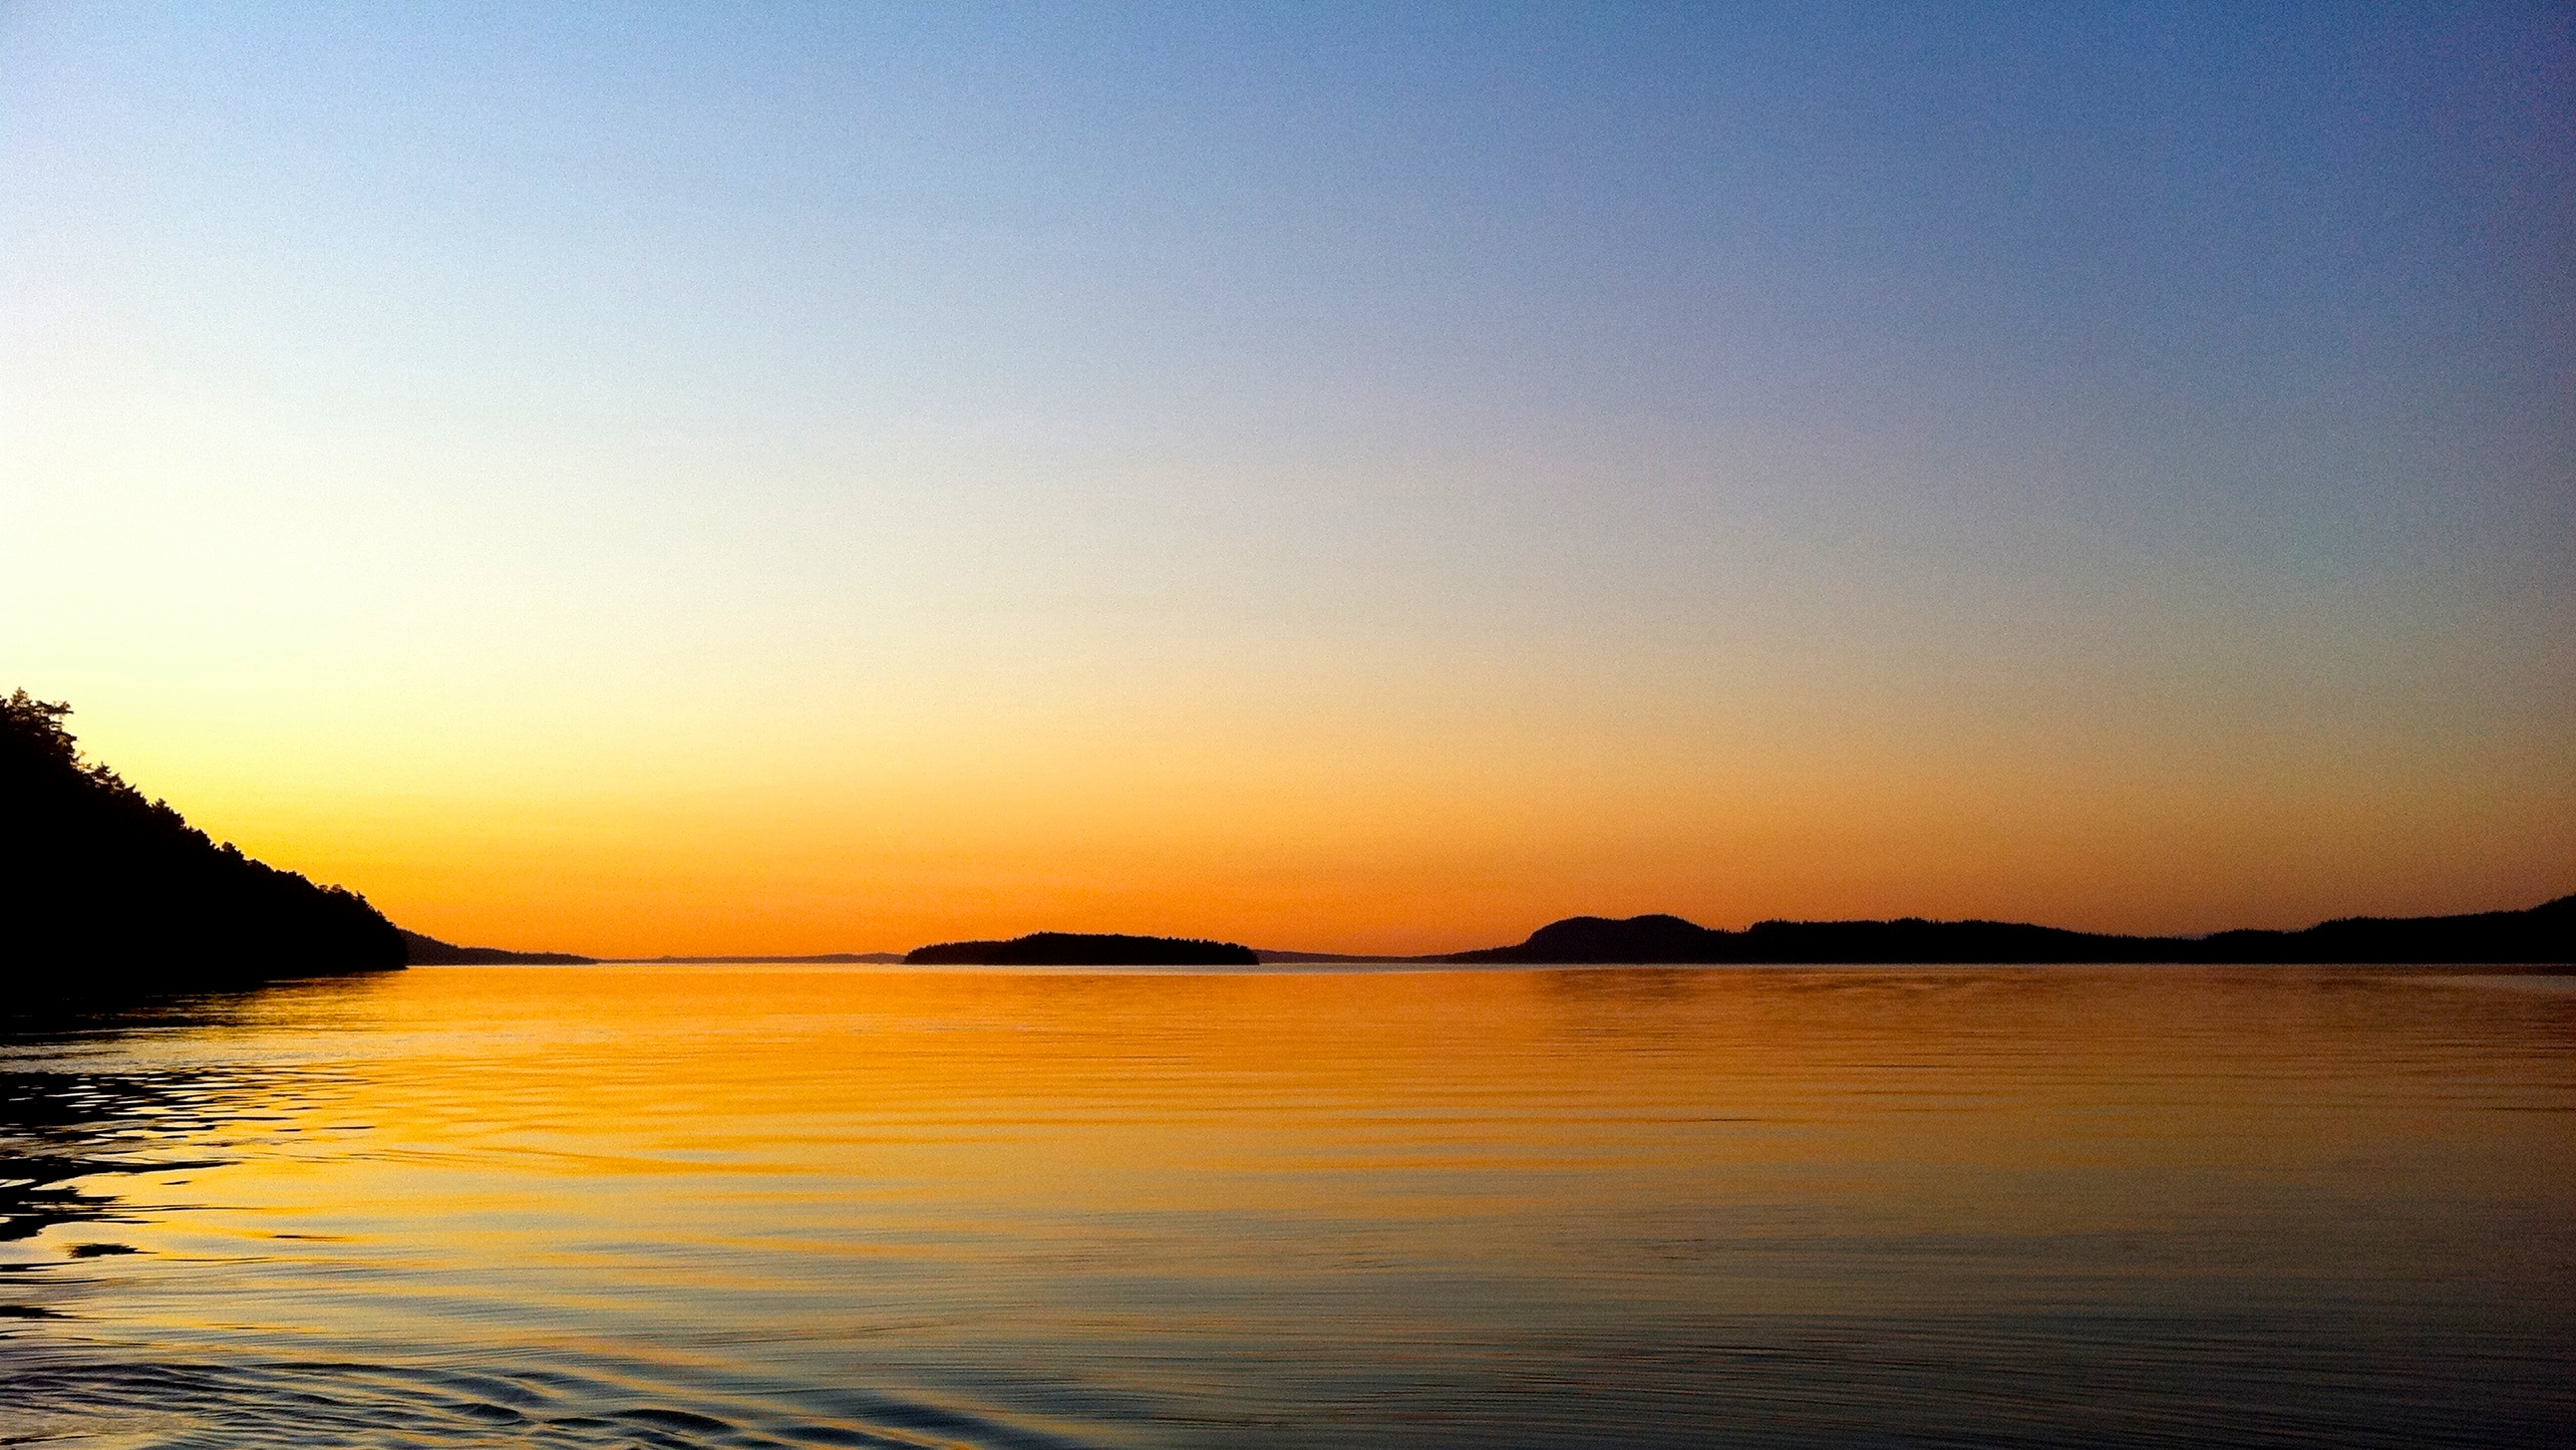
beach, sea, coast, ocean, horizon, sun, sunrise, sunset, sunlight, morning, shore, wave, dawn, dusk, evening, reflection, bay, odyssey, afterglow, wind wave